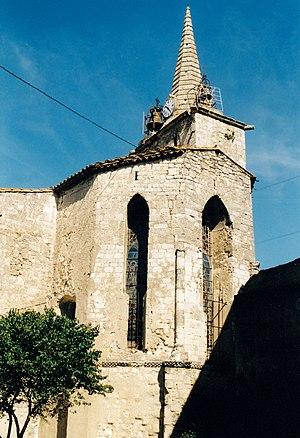
France - Languedoc - Aude - Église Saint-Martin de Fleury d'Aude
L'église Saint-Martin est une église située à Fleury d'Aude, commune du département français de l'Aude et de la région Occitanie également connue sous son ancien nom de Pérignan.